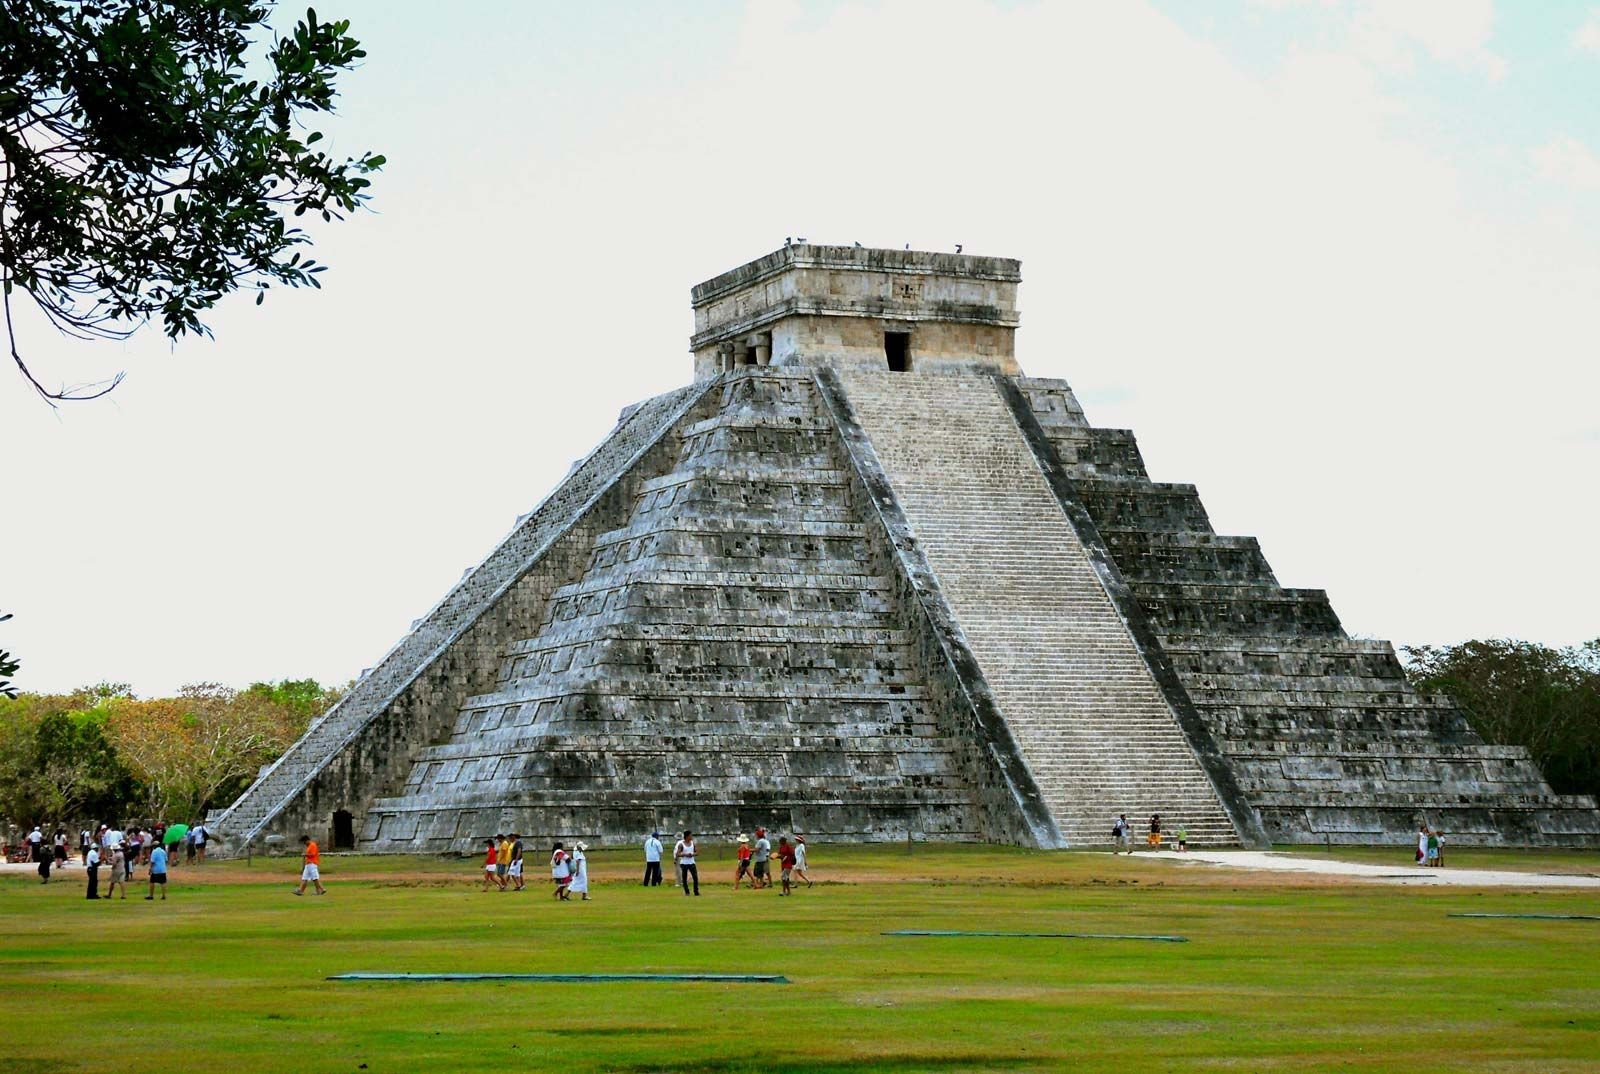
Landmark: Chichen Itza